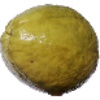
Label: Guava 1